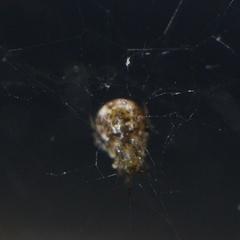
Species: Parasteatoda_tepidariorum